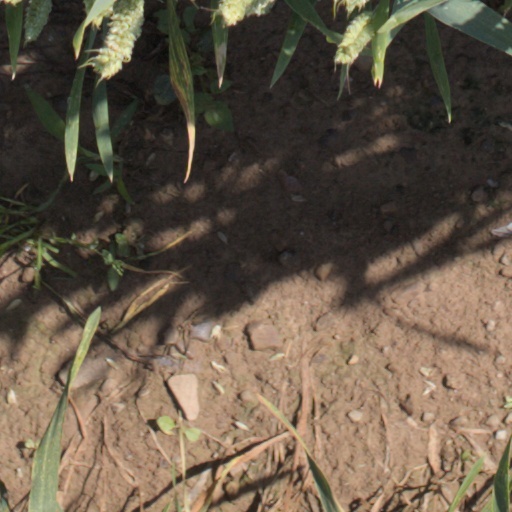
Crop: wheat